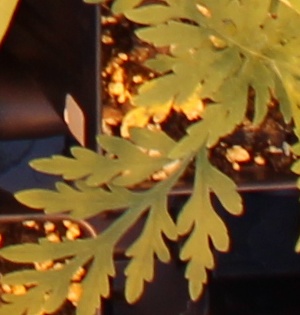
Label: Ragweed